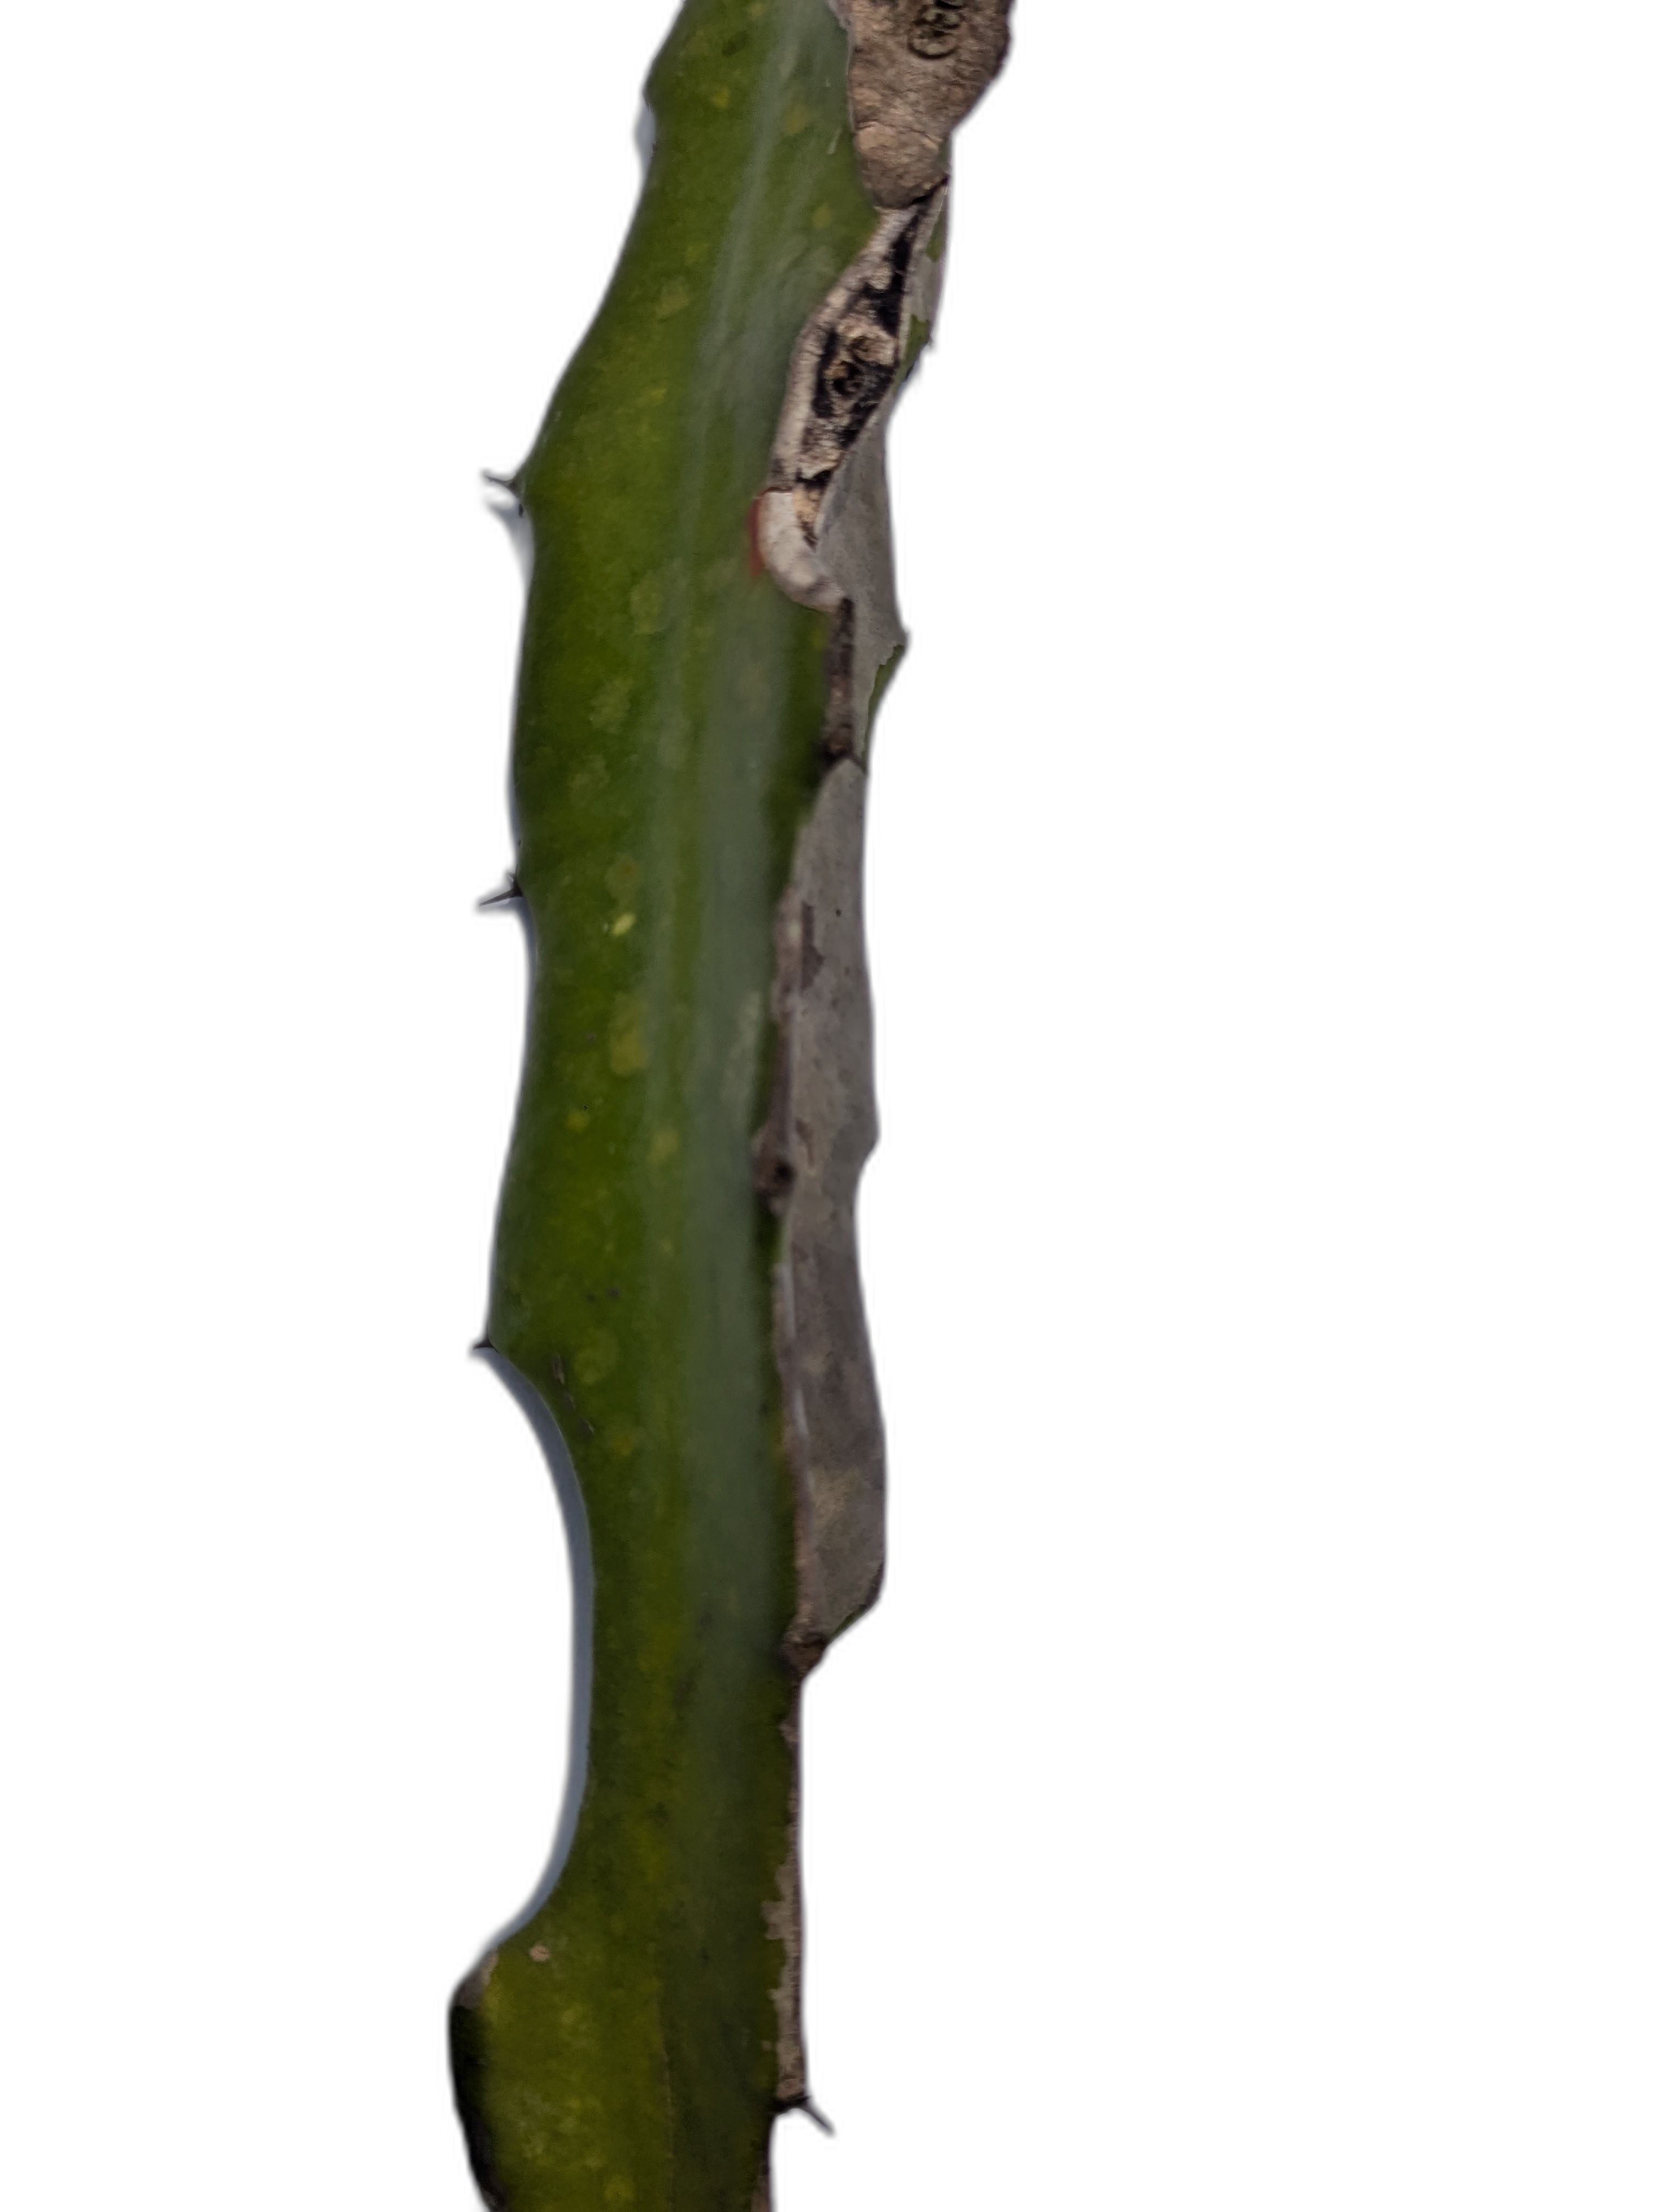
Label: Bad leaf